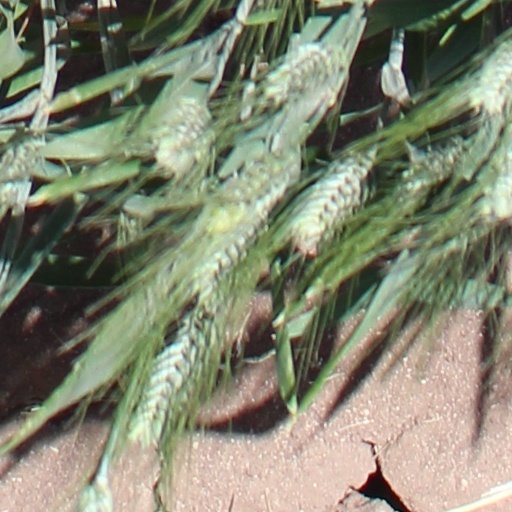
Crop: wheat